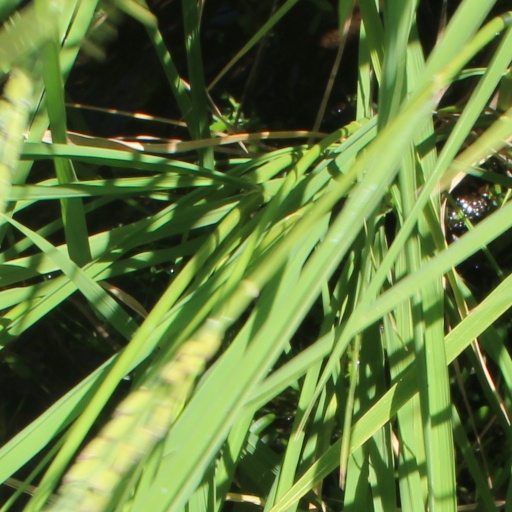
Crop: rice